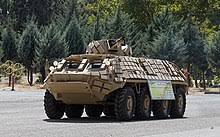
Label: BTR